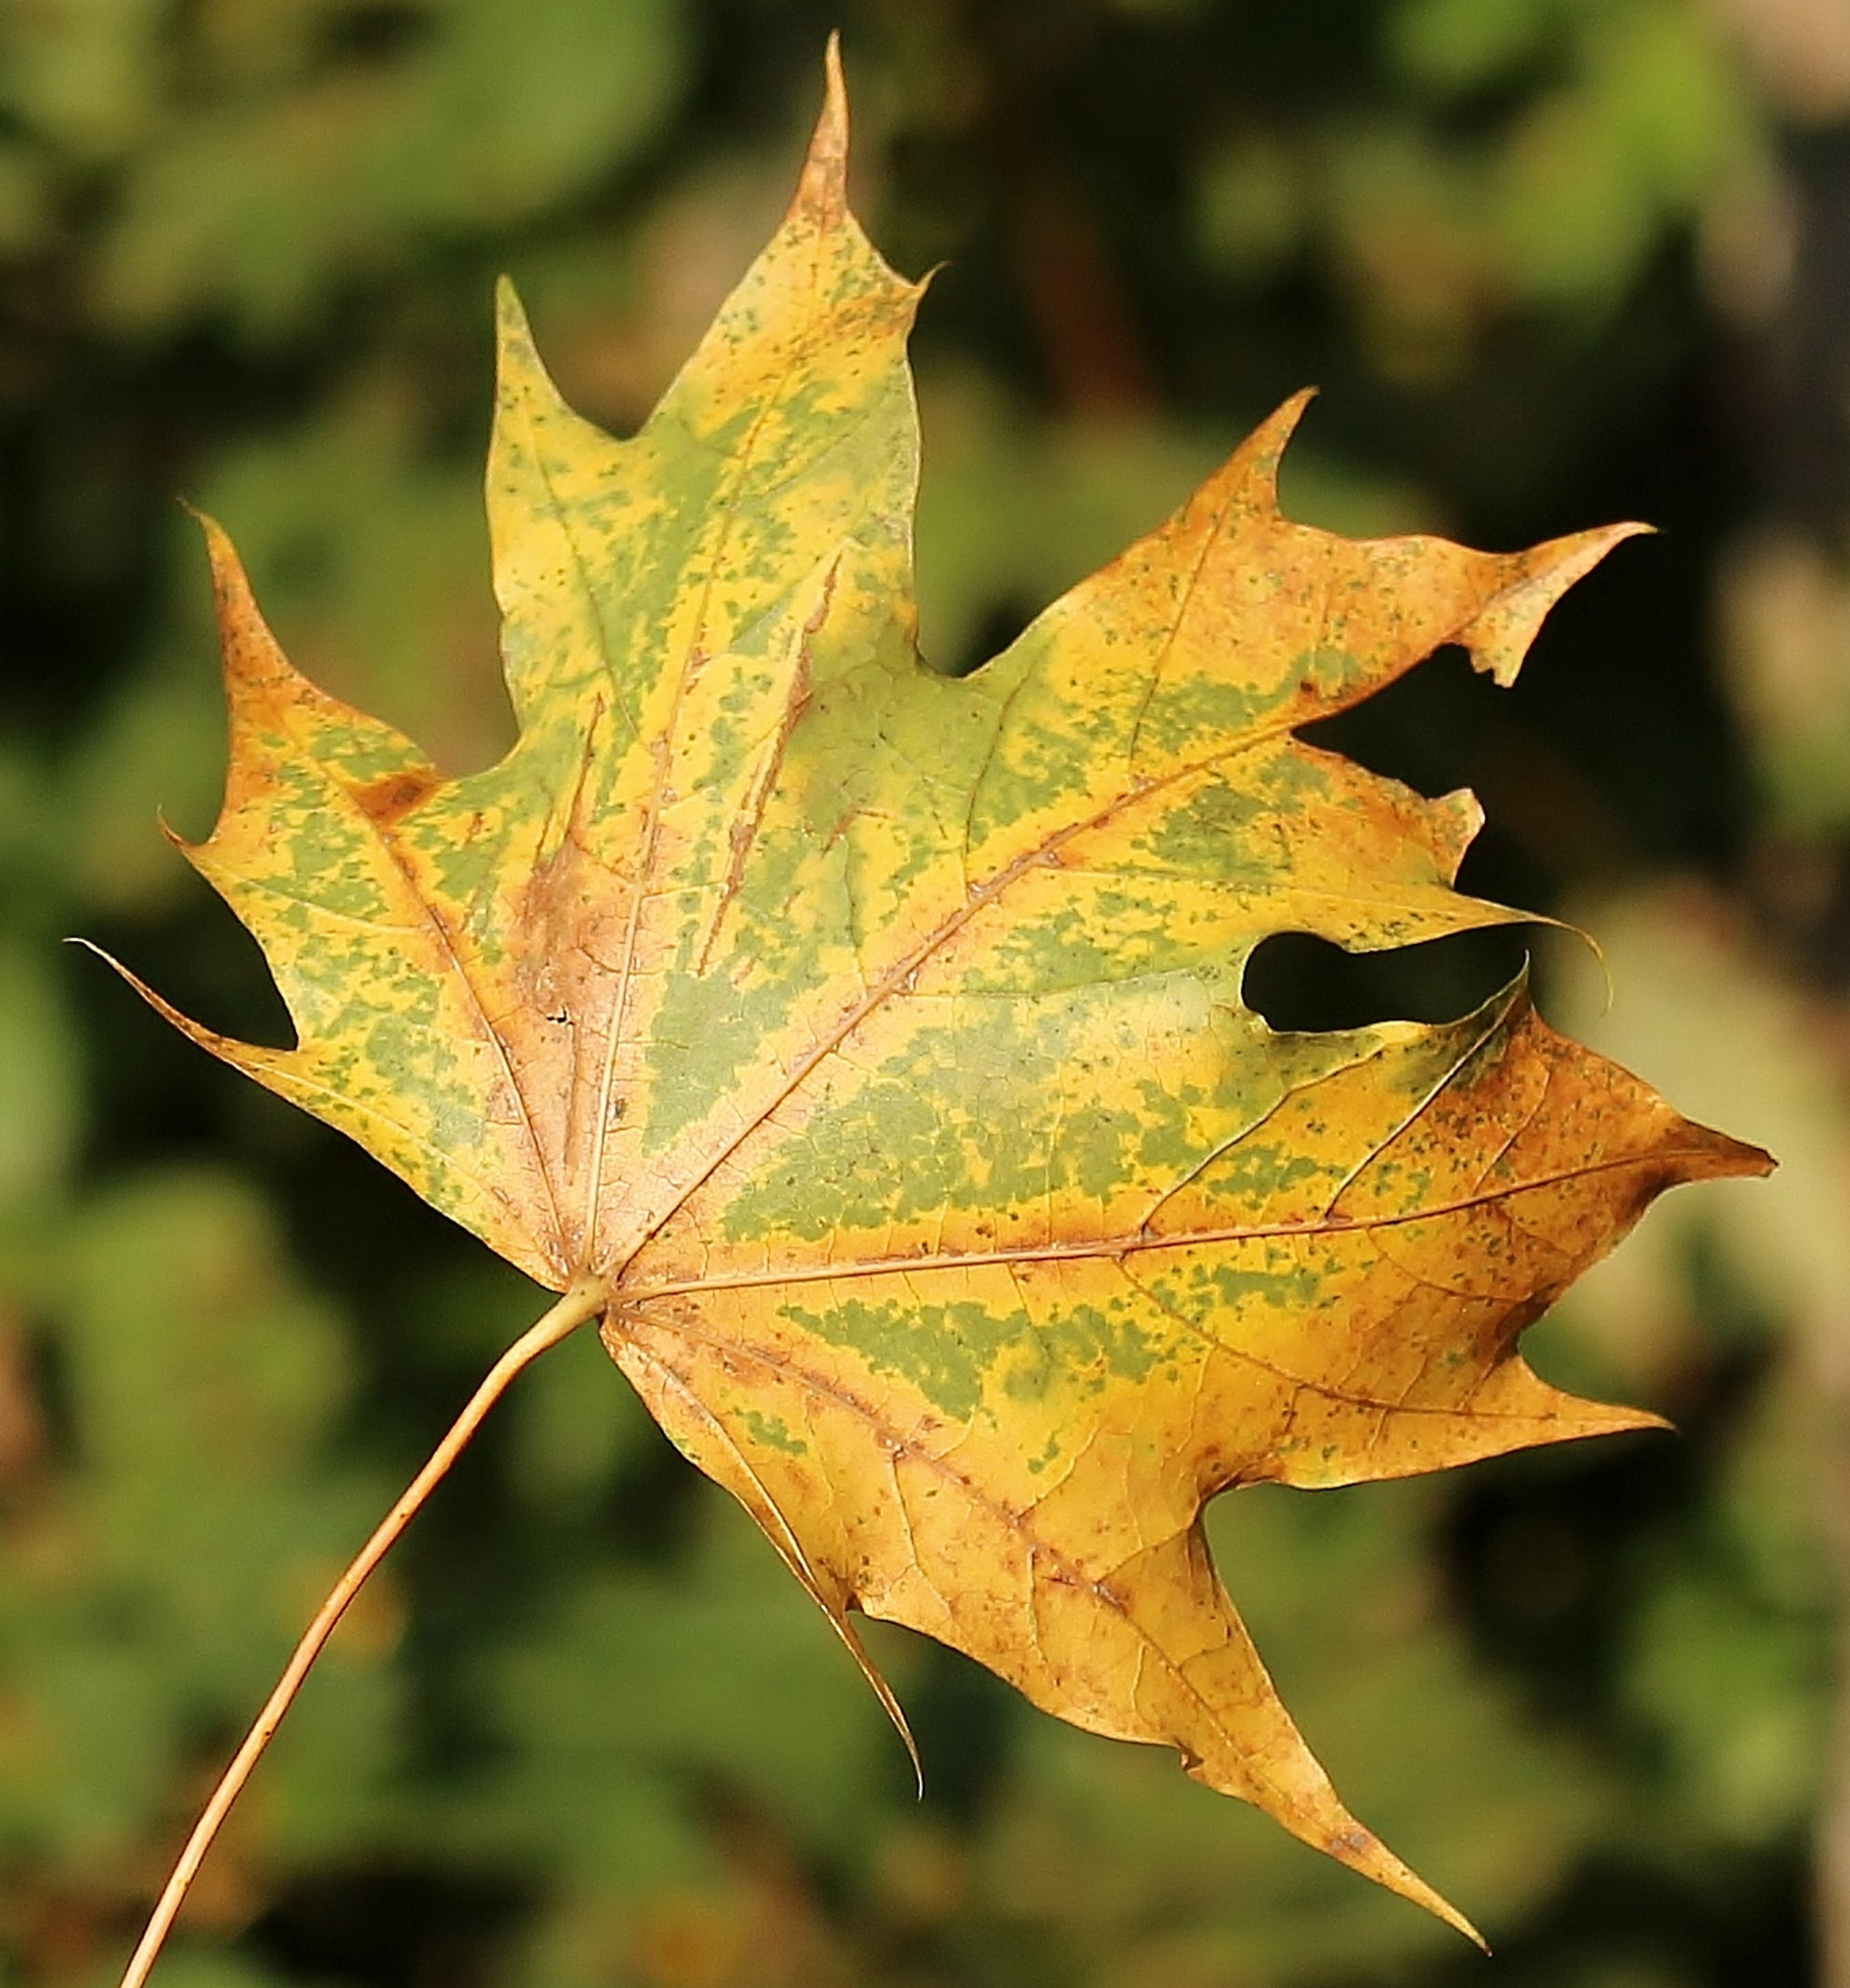
tree, nature, branch, plant, leaf, flower, macro, autumn, botany, yellow, season, maple tree, maple leaf, close up, deciduous, oak, macro photography, flowering plant, plant stem, woody plant, land plant